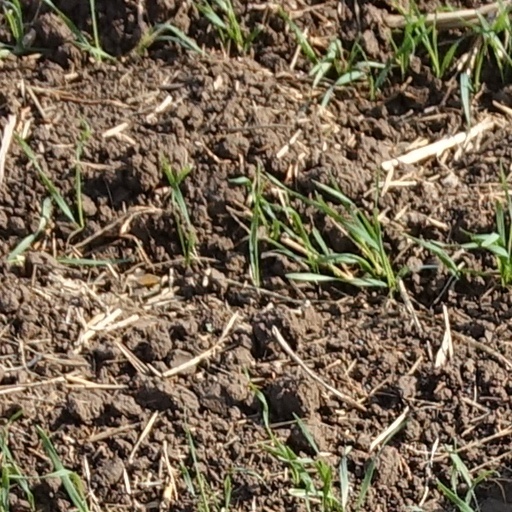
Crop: wheat